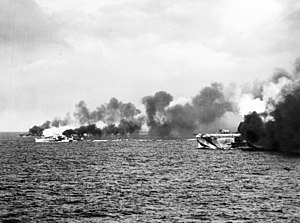
Slaget ved Samar / Modstandernes styrker
Gambier Bay and her escorts laying a smoke screen early in the battle.
Slaget ved Samar var den midterste af kampene under slaget om Leyte Gulf, et af de største søslag i historien, som fandt sted i det Filippinske Hav ud for øen Samar i Filippinerne den 25. oktober 1944. Det var den eneste større kamp i slaget hvor amerikanerne stort set var uforberedt på at støde på den fjendtlige styrke. Nogle historikere har kaldt det for et af de mest ubalancerede slag i søkrigsførelsens historie.